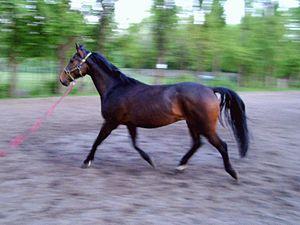
Le Malopolski est une race de chevaux originaire de Pologne. Développée au XIXᵉ siècle dans la région de Petite-Pologne, elle en tient son nom. Mise au point à partir de chevaux indigènes polonais, croisés avec des Pur-sangs et des Arabes, elle aboutit ainsi à un type proche de l'Anglo-arabe. Ses origines génétiques sont marquées par la forte influence du Pur-sang. L'étalon gris Ramzès est le plus fameux représentant de cette race